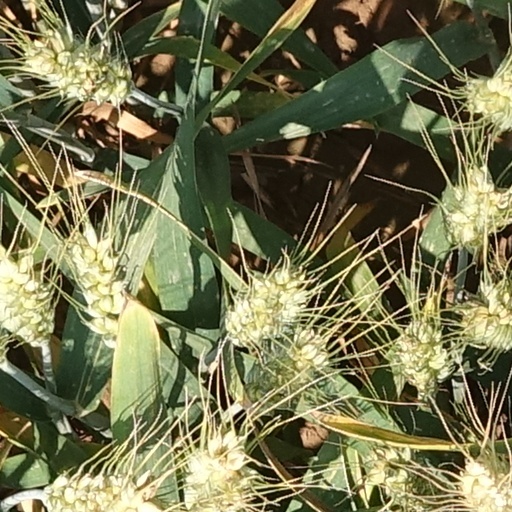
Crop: wheat